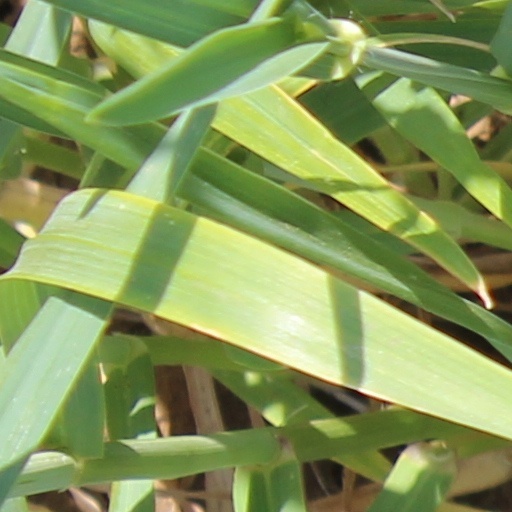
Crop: wheat